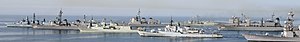
Marine
Bidrag fra forskellige nationers mariner: Flådestyrken Task Force 150
En marine er en nations sømilitære værn. De fleste stater med en kystlinje har en marine. Marinen er ofte yderst forskellig fra hæren og luftvåbnet hvad angår organisering, uniformer og traditioner. Marinepersonel bærer som regel marineblå uniformer i vintersæsonen og hvide uniformer i sommersæsonen. I modsætning til hærens og luftvåbnets uniformer er marineuniformer som regel signifikant forskellige mellem officerer og personel på manuelt niveau.